Alan N. Bloch

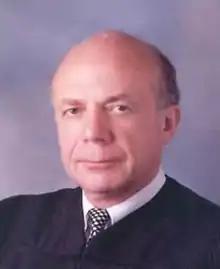
Bloch in 2000

Alan Neil Bloch (April 12, 1932 – October 6, 2024) was a United States district judge of the United States District Court for the Western District of Pennsylvania.